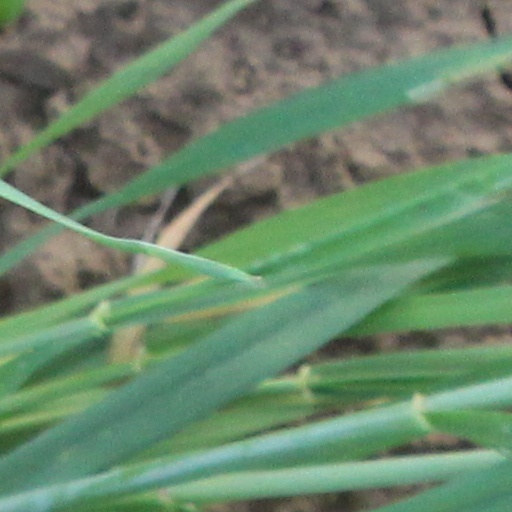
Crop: wheat